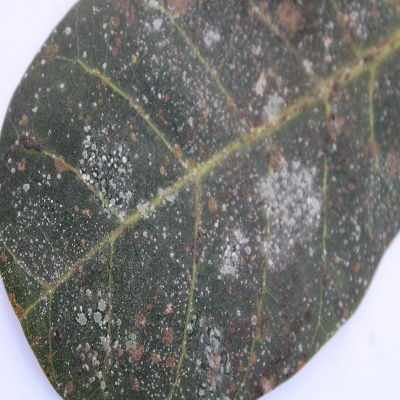
Crop: Cashew
Condition: red rust